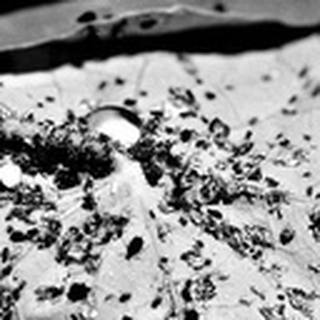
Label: cotton_aphids